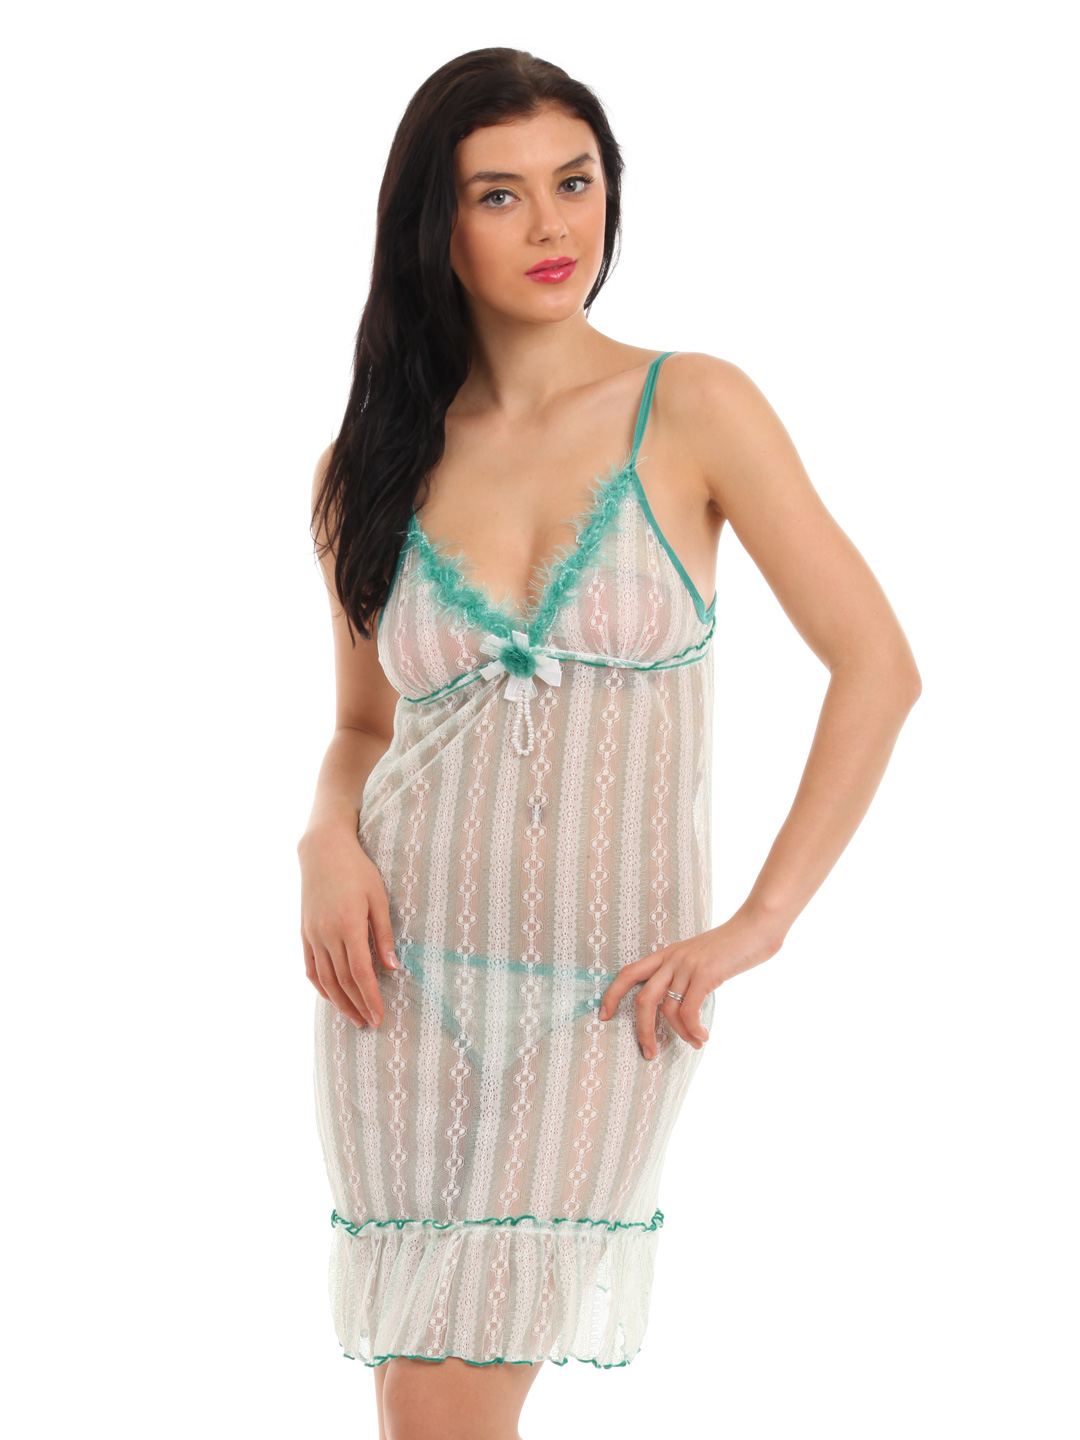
Red Rose White & Green Nightdress
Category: Apparel / Loungewear and Nightwear / Nightdress
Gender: Women
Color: Green
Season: Winter 2015
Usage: Casual